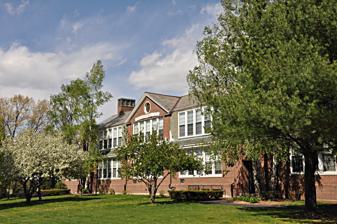
Building: Franklin School (Lexington, Massachusetts)
Country: United States of America
Year built: 1931
United States historic place Franklin School U.S. National Register of Historic Places Show map of Massachusetts Show map of the United States Location 7 Stedman Rd., Lexington, Massachusetts Coordinates 42°25′51″N 71°13′45″W / 42.43083°N 71.22917°W / 42.43083; -71.22917 Area 3 acres (1.2 ha) Built 1931 Architect Kilham, Hopkins & Greeley Architectural style Colonial Revival NRHP reference No. 09000437 Added to NRHP September 25, 2009 The Franklin School is a historic former school building at 7 Stedman Rd. in Lexington, Massachusetts .  Built in 1931, it is the only school built by the town in the period of the Great Depression.  The Georgian Revival structure was designed by architects Kilham, Hopkins & Greeley .  It served as a public school until 1985, when it was converted to the Franklin School Apartments . It was listed on the National Register of Historic Places in 2009. Description and history The former Franklin School is set on the east side of Stedman Road, a short road in a residential area of southern Lexington.  The school stands at the front of a complex that includes five modern apartment buildings.  It is a 2-1/2 story Georgian Revival structure, built out of load-bearing red brick, with a central section flanked on each side by matching 1-1/2 story wings.  The roof of the main section is gambreled, with a center gable section that has an octagonal louvered opening at its center.  Windows on both levels are groups of sash, organized 5-4-5, separated by the piers that support the gable.  The projecting wing sections have groups of three windows facing to the front.  The basic layout of the school's interior has been retained despite its conversion into apartments, which have been carefully fitted into classroom, office, and other spaces, retaining the brick-walled hallways.  In the basement the utility areas of the building retain their original function. The school was built in 1931, in response to growth in the town's population during the 1920s, and was one of the last major construction projects in the town until the 1960s.  In 1958 additions were made to this school, but they were removed as part of its apartment conversion. See also National Register of Historic Places listings in Middlesex County, Massachusetts References